Jack H. Skirball

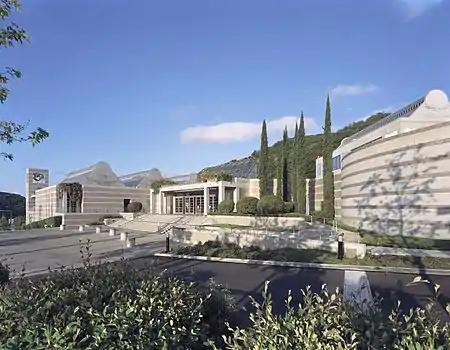
Skirball Cultural Center.

Skirball founded the Los Angeles School of Hebrew Union College. By 1972, he founded the Hebrew Union College Skirball Museum, a museum of Jewish life near the campus of the University of Southern California. His goal was to show Christians and Jews that they shared much in common, and to ""dissipate" anti-Semitism." He later donated US$3.5 million to move it to a 15-acre plot of land in Brentwood, off the Sepulveda Pass, where it was renamed the Skirball Cultural Center.